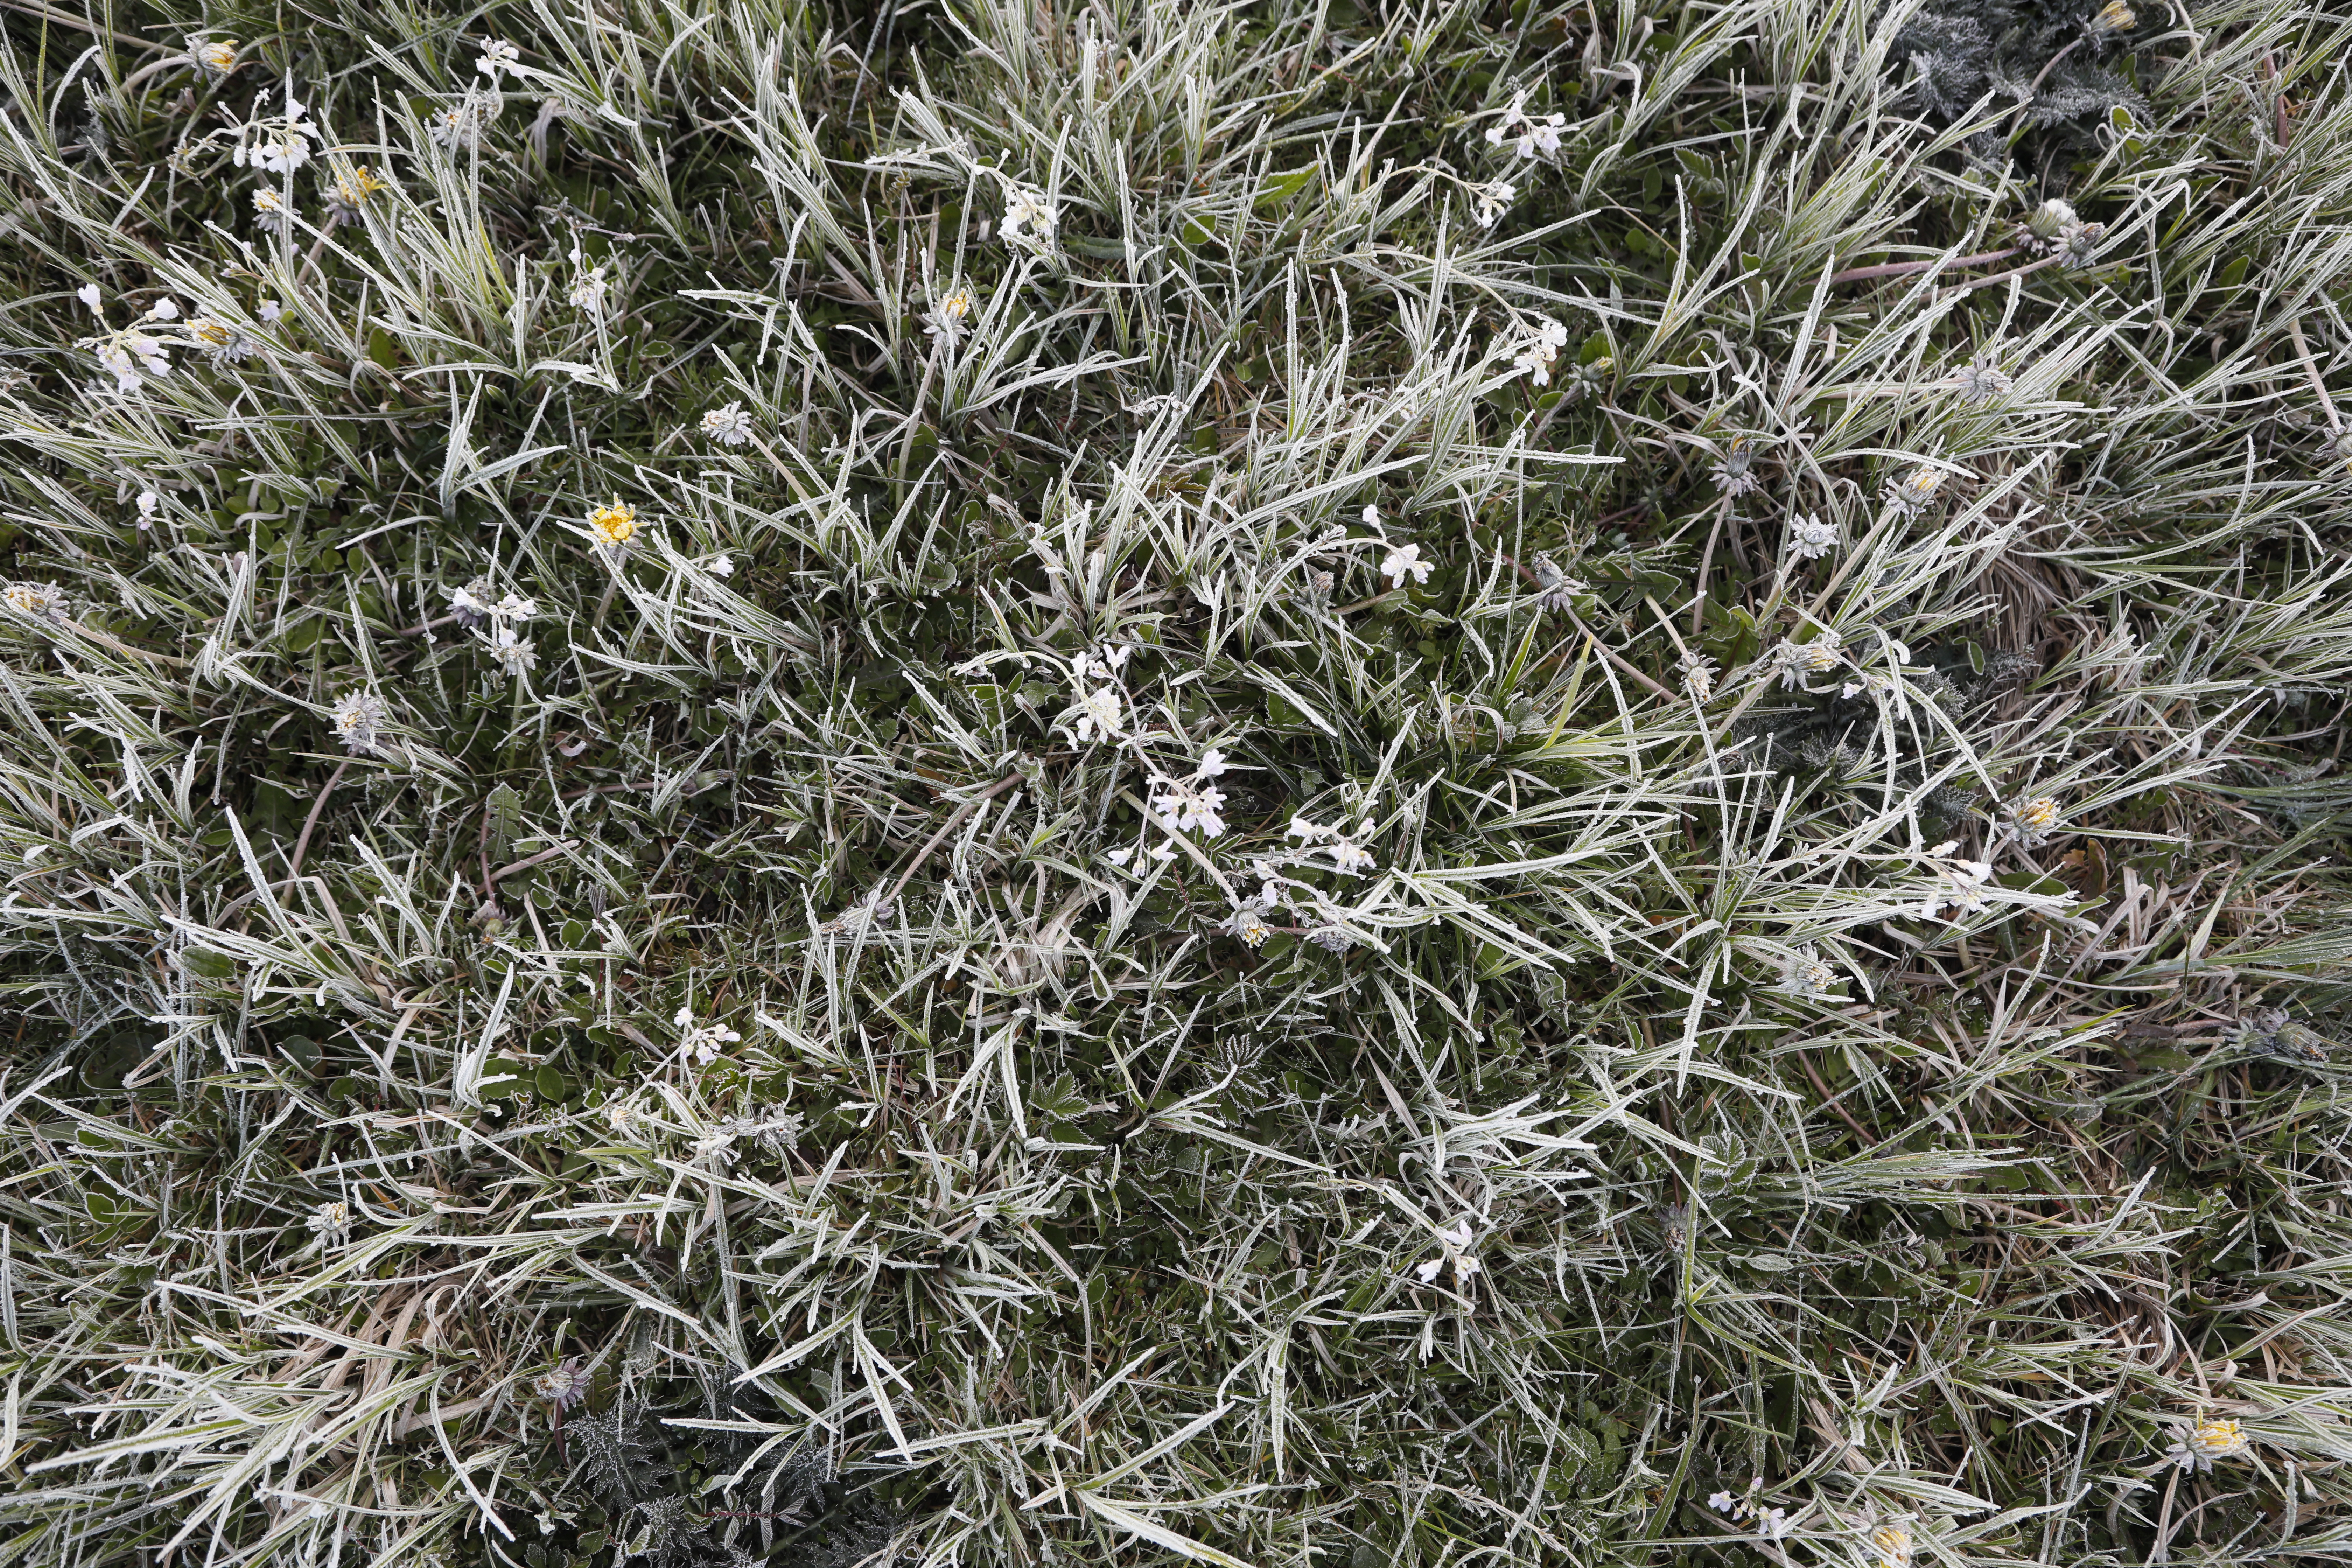
Plant species: Cardamine pratensis